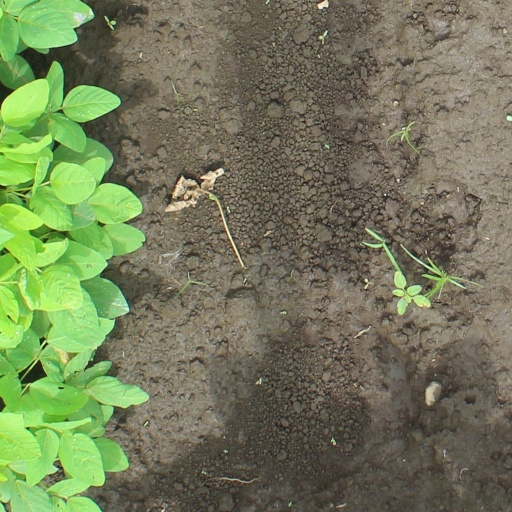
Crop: soybean